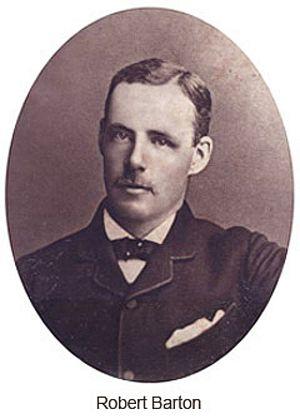
La bataille de Hlobane est une bataille livrée le 28 mars 1879 en Afrique du Sud, pendant la guerre anglo-zouloue et lors de laquelle l'impi zoulou des abaQulusi notamment anéantit une colonne britannique.